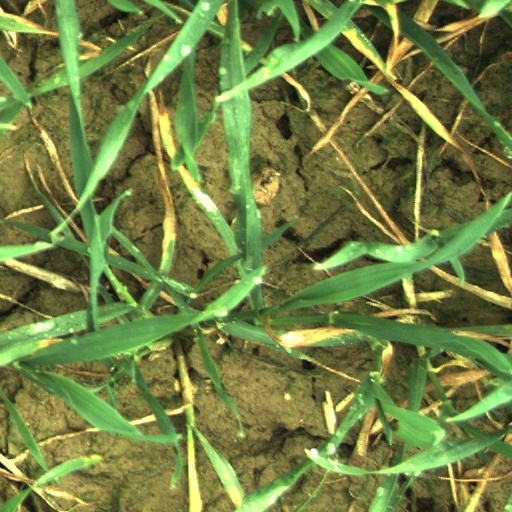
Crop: wheat